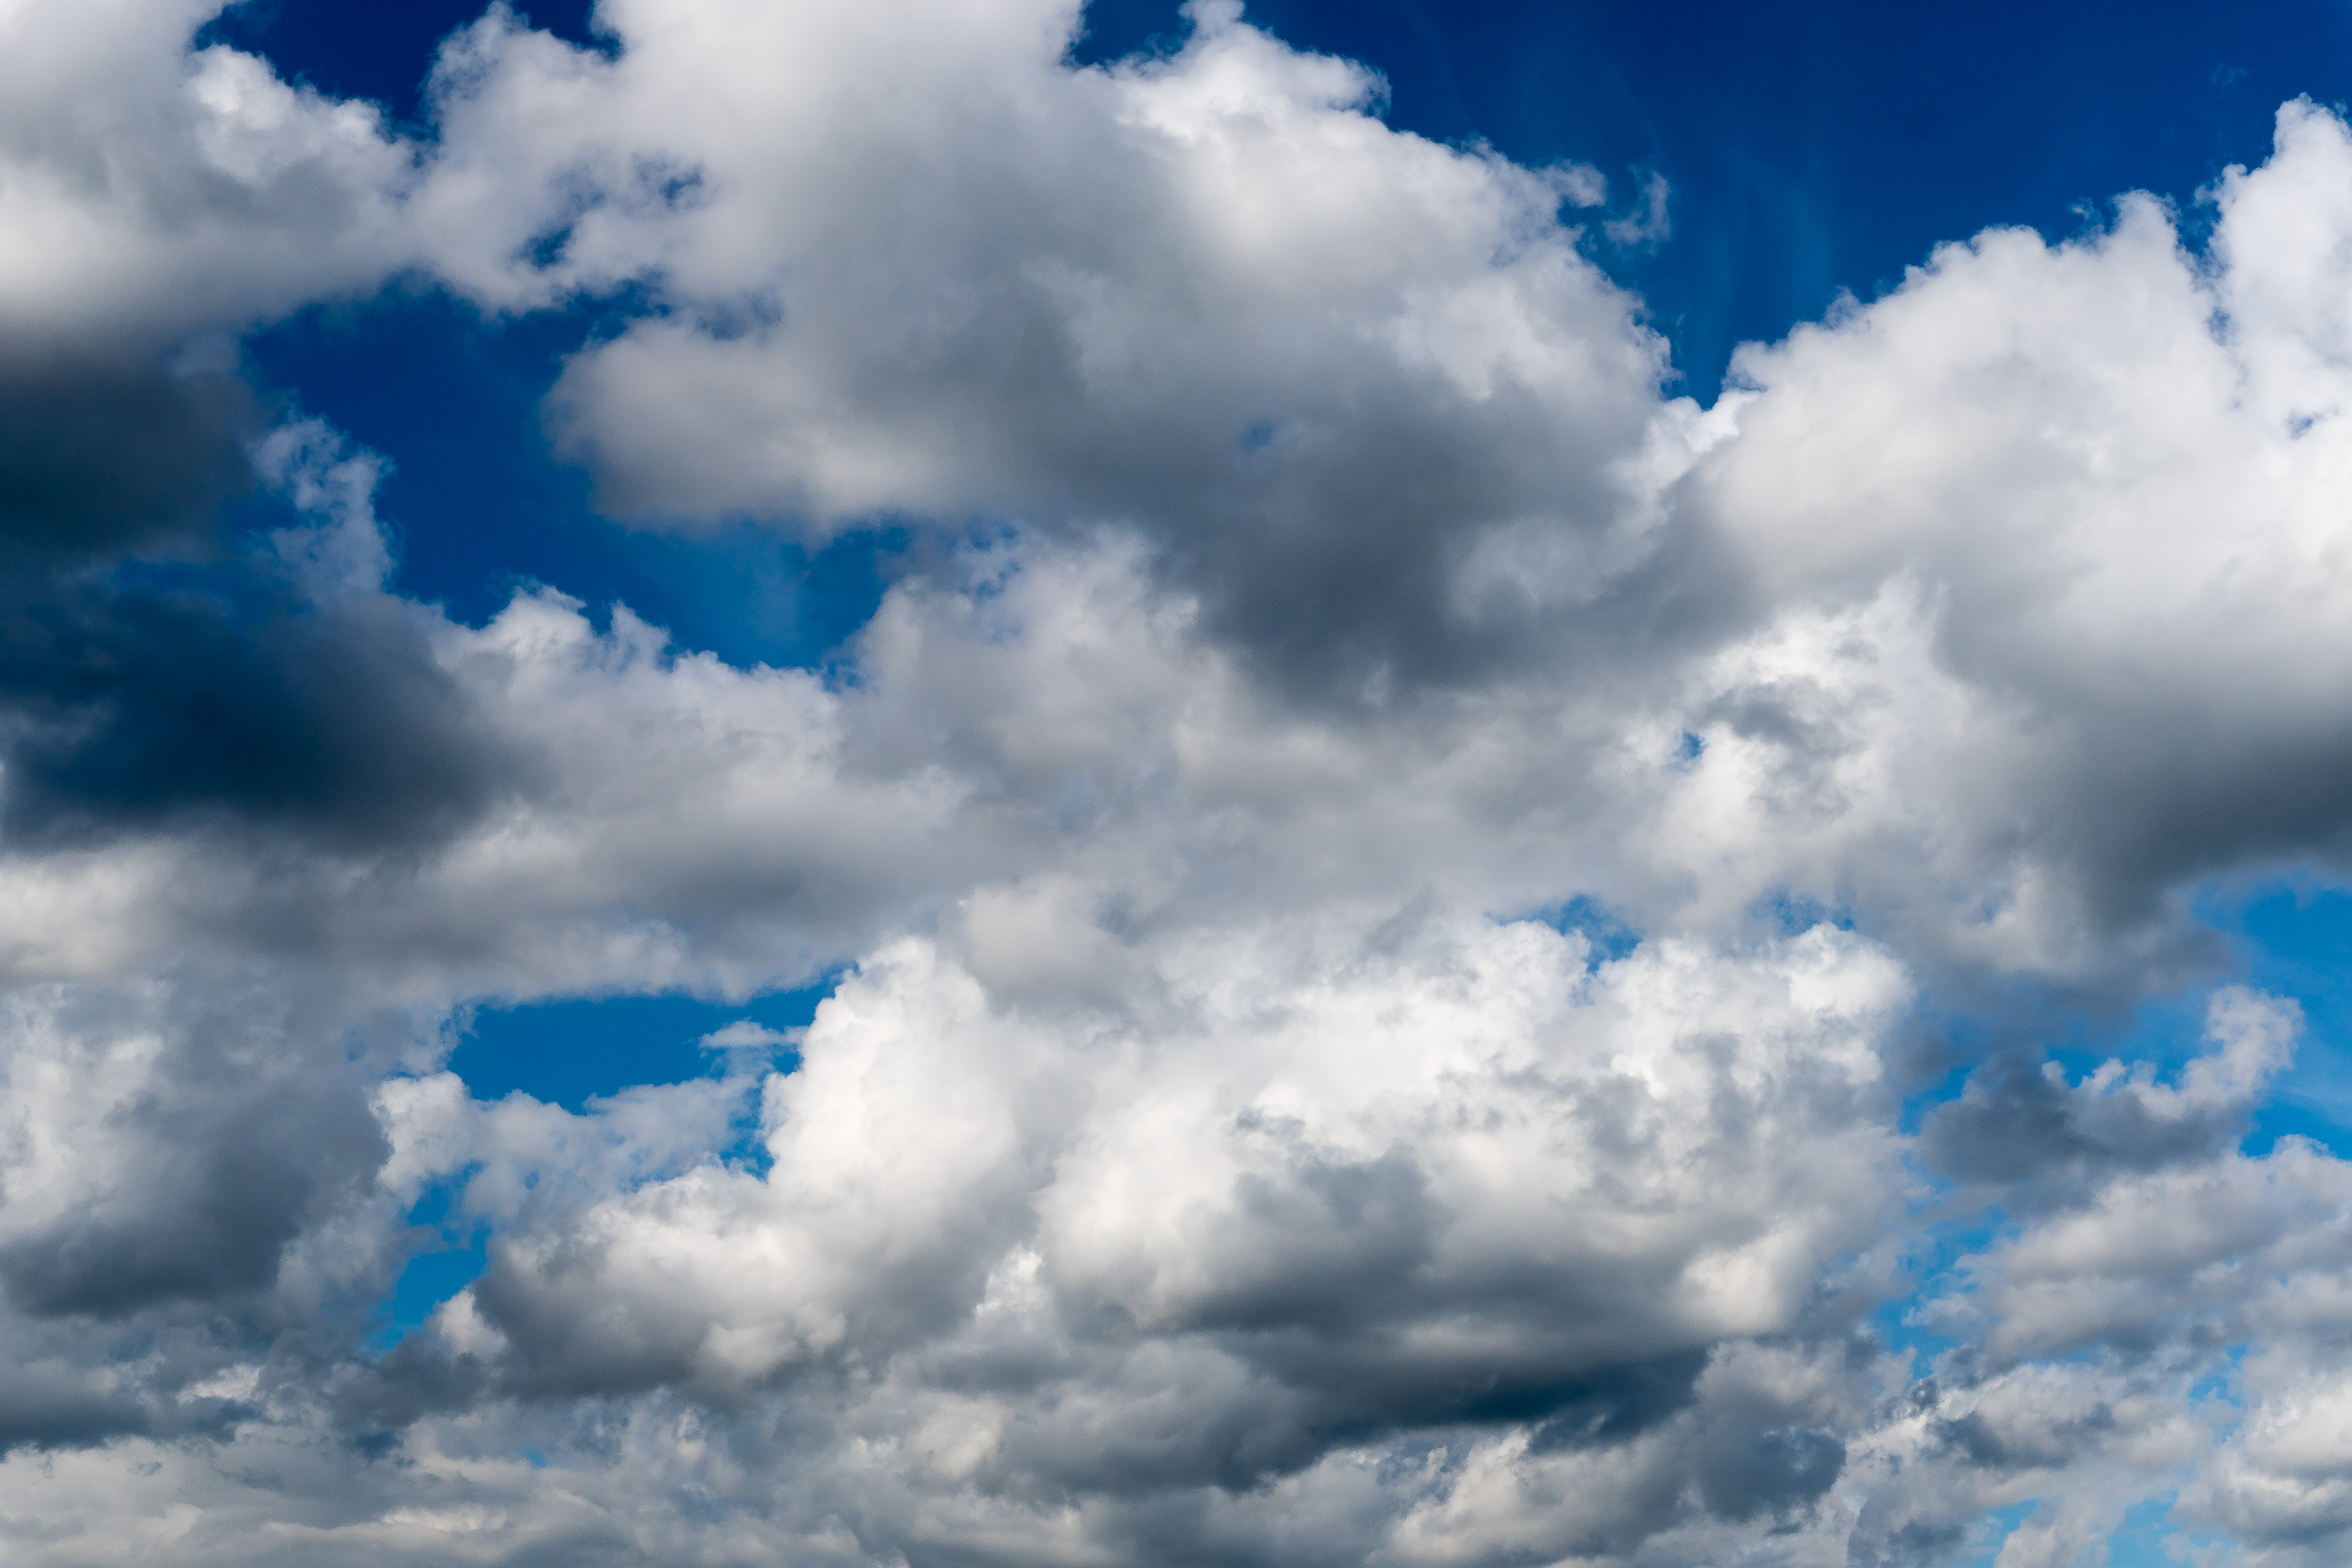
cloud, sky, clouds, nature, air, atmosphere, spring, summer, beauty, blue, high, climate, calm, oxygen, clean, peaceful, forecast, daytime, Colorfulness, cumulus, electric blue, azure, aqua, meteorological phenomenon